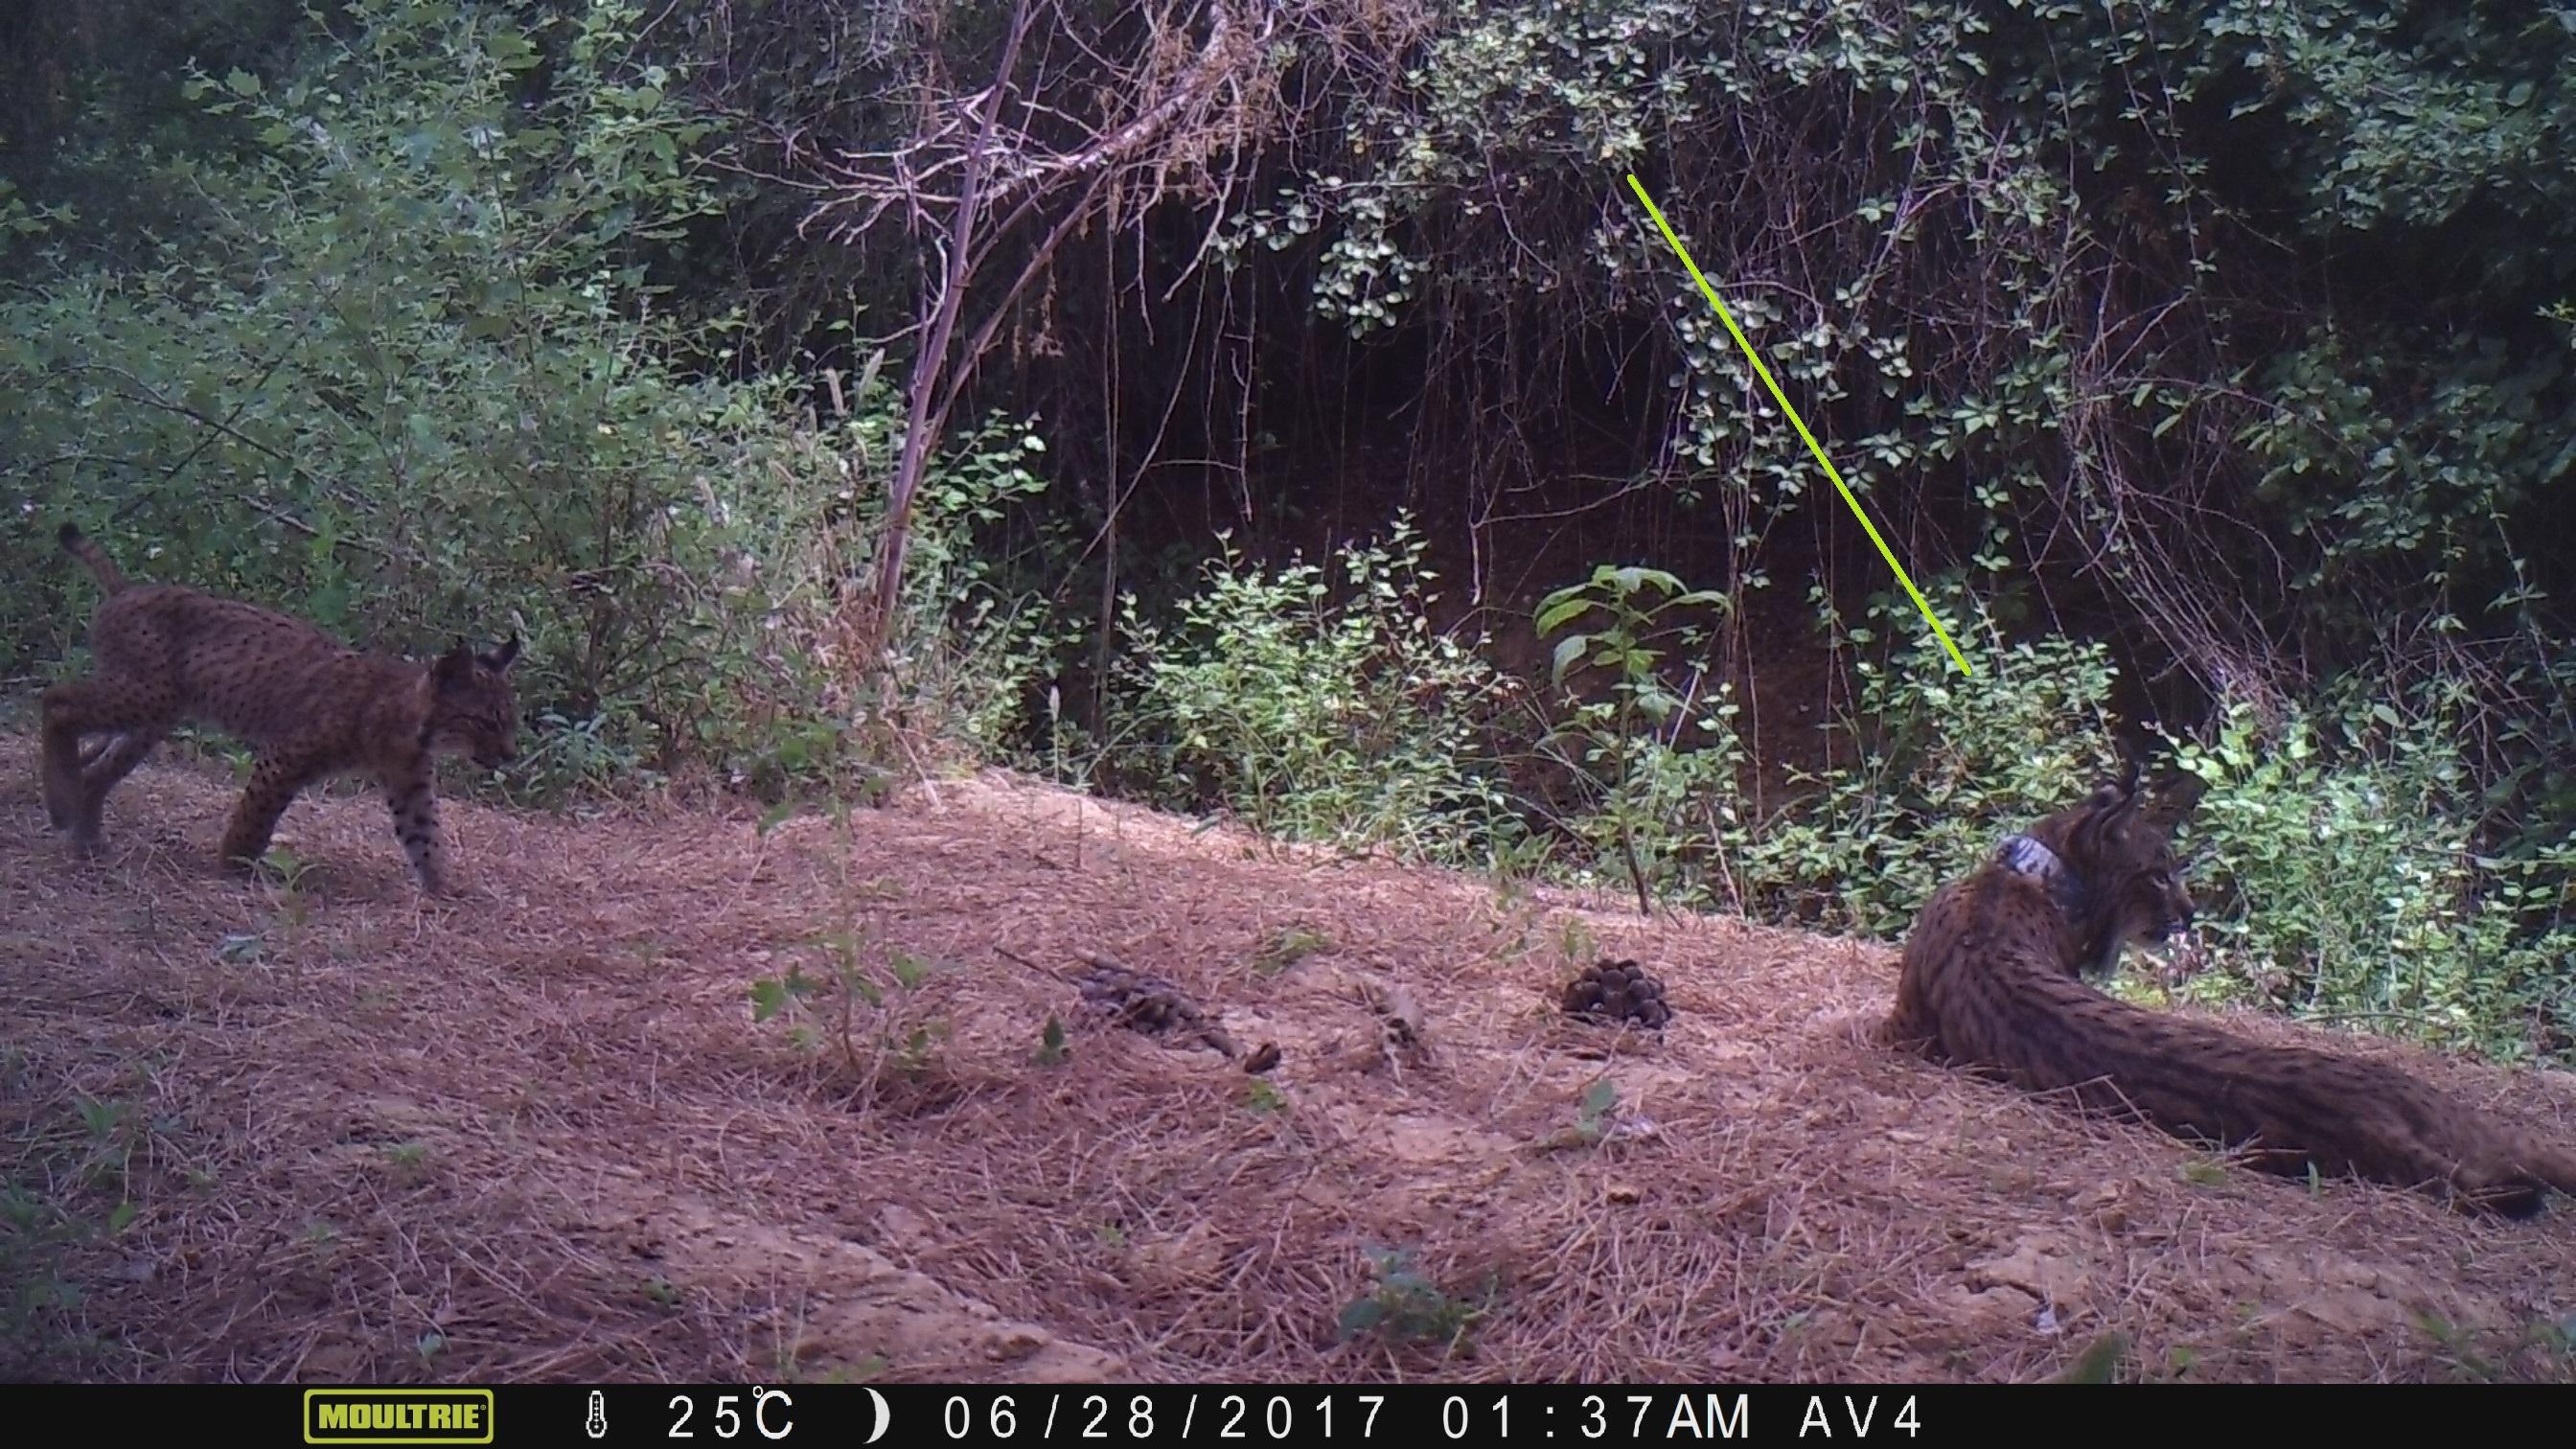
Species: Lynx pardinus